Lucky Day (film)

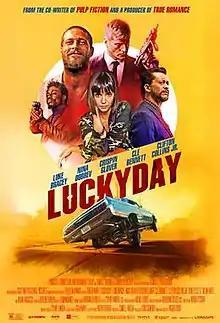
Theatrical release poster

Lucky Day is a 2019 action crime film directed and written by Roger Avary. The film stars Luke Bracey and Nina Dobrev. This film is a semi-sequel of "Killing Zoe".